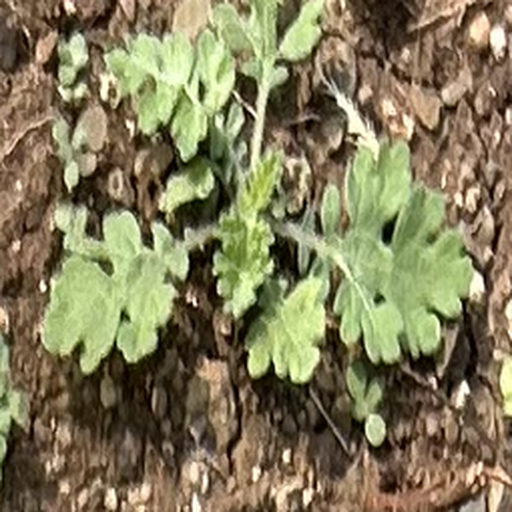
Weed species: Gajar_gavat_(Parthenium hysterophorus)